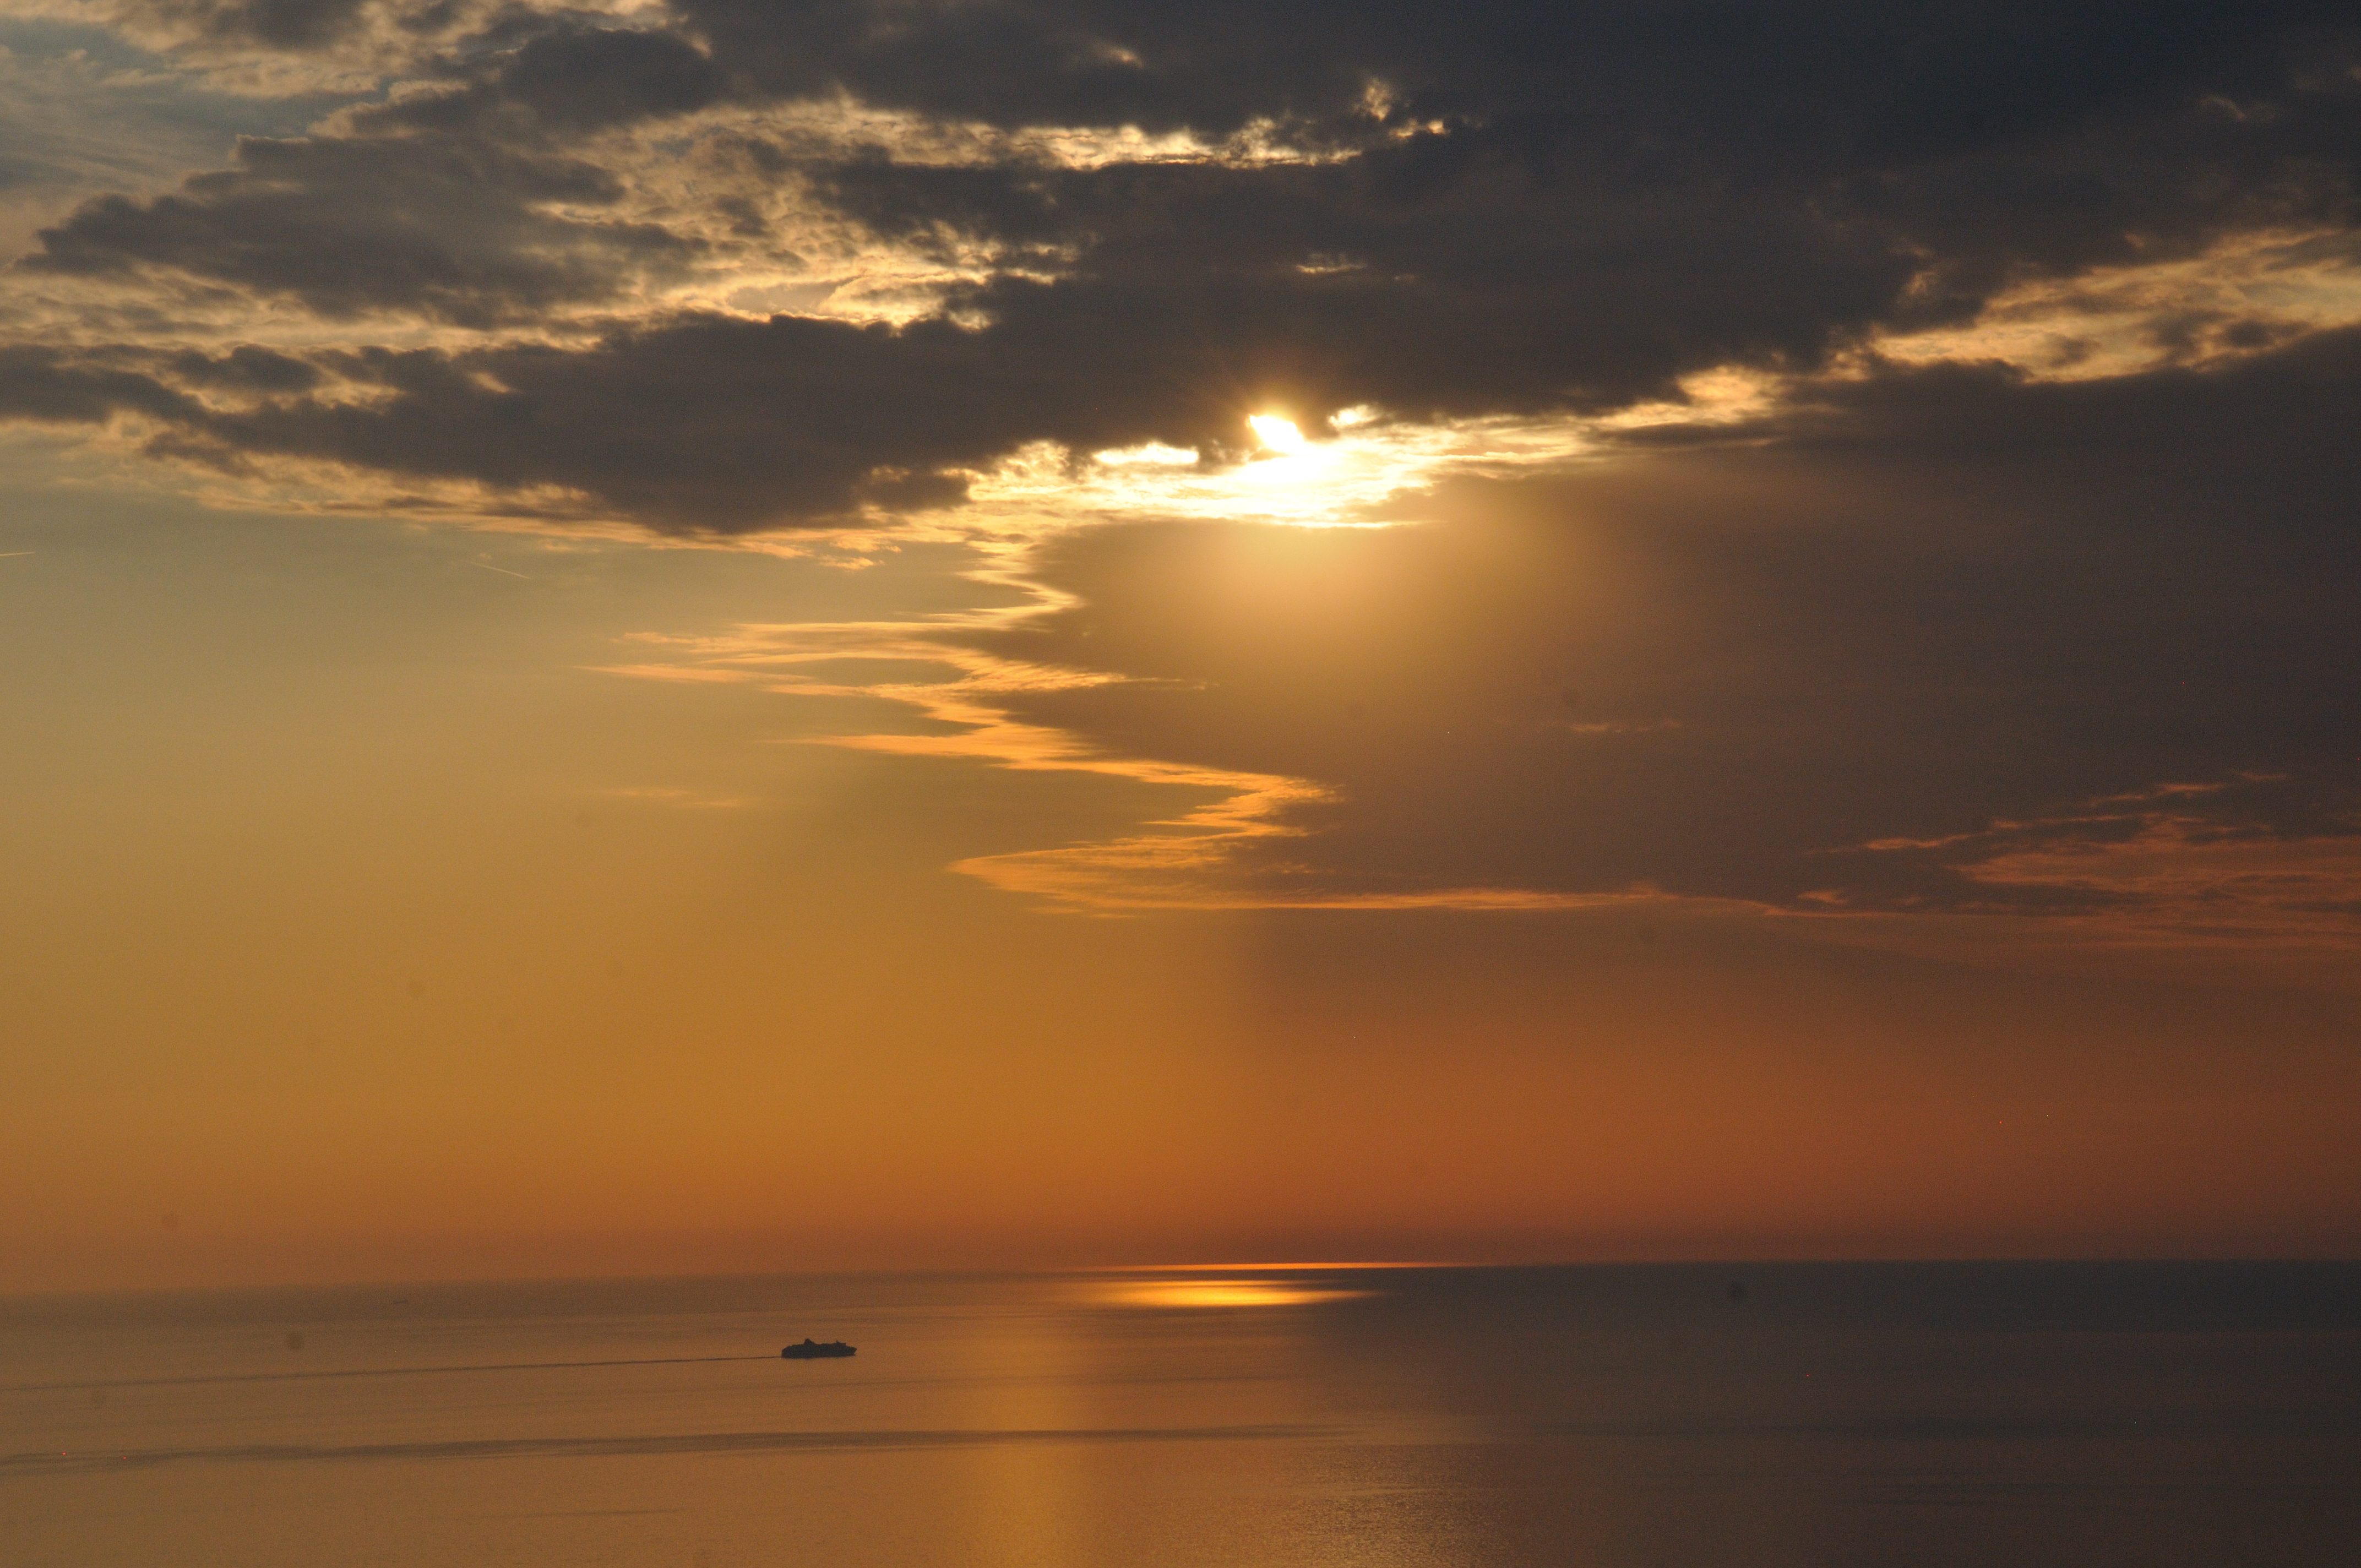
sunset, horizon, calm, landscape, sea, sky, cloud, boat, dusk, vacation, sunlight, greece, sunrise, sun, afterglow, evening, morning, daytime, ocean, water, sound, atmosphere, dawn, coast, reflection, cumulus, astronomical object, meteorological phenomenon, beach, bay